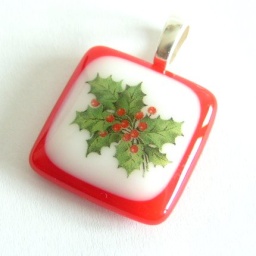
"Berry flower" picture fused glass pendant in red